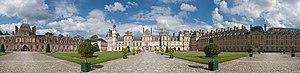
Image Panoramique en treize segments du palais de Fontainebleau, en France. Русский: Панорамное изображение дворца Фонтенбло во Франции, состоящее из тринадцати сегментов.